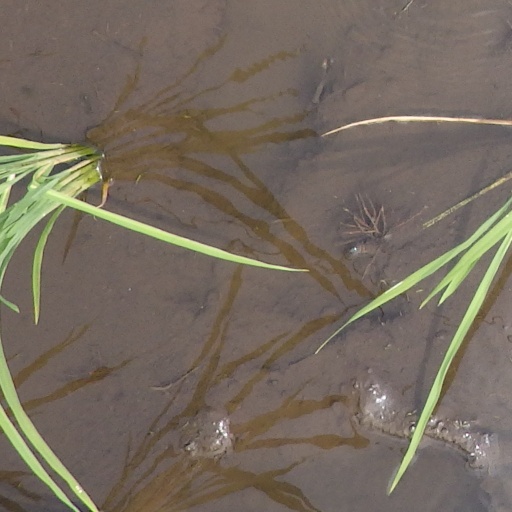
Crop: rice